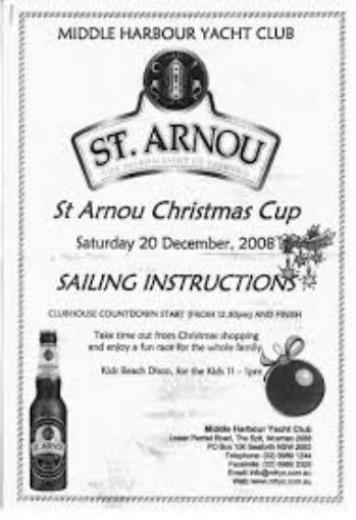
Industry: Food